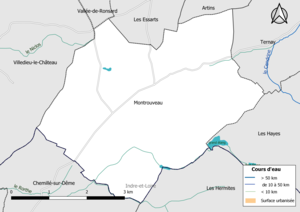
Carte du réseau hydrographique de la commune de fr:Montrouveau (Loir-et-Cher, France).
Montrouveau est une commune française située dans le département de Loir-et-Cher en région Centre-Val de Loire.